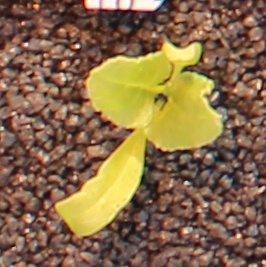
Label: Sugar beet